Battle of Kleidion

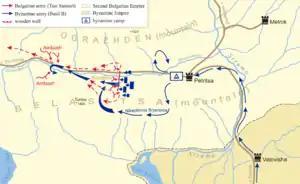
Battle of Kleidion

After his victory, Basil II advanced towards Strumitsa, which was key to holding the whole Vardar valley. On their way to the city, the Byzantines seized the Matsukion fortress to the east of their advance. The Byzantine Emperor also sent an army under Botaneiates to surround Strumitsa and destroy all ramparts to the south and clear the passage to Thessalonica. With the remainder of his troops, Basil laid siege to the city itself. The Bulgarians allowed Botaneiates to destroy the fortifications, but he and his army were ambushed by Bulgarian raiders in a narrow valley, soon after their task was complete. In the ensuing battle Botaneiates was completely defeated and the Bulgarian commander Gabriel Radomir personally stabbed Botaneiates with his spear. As a result, Basil II was forced to abandon the siege of Strumitsa and retreat. On the return, the eloquence of the "cubicularius" Sergius convinced the defenders of Melnik to surrender, another heavy blow for the Bulgarians as the town guarded the main road to Sofia from the south.